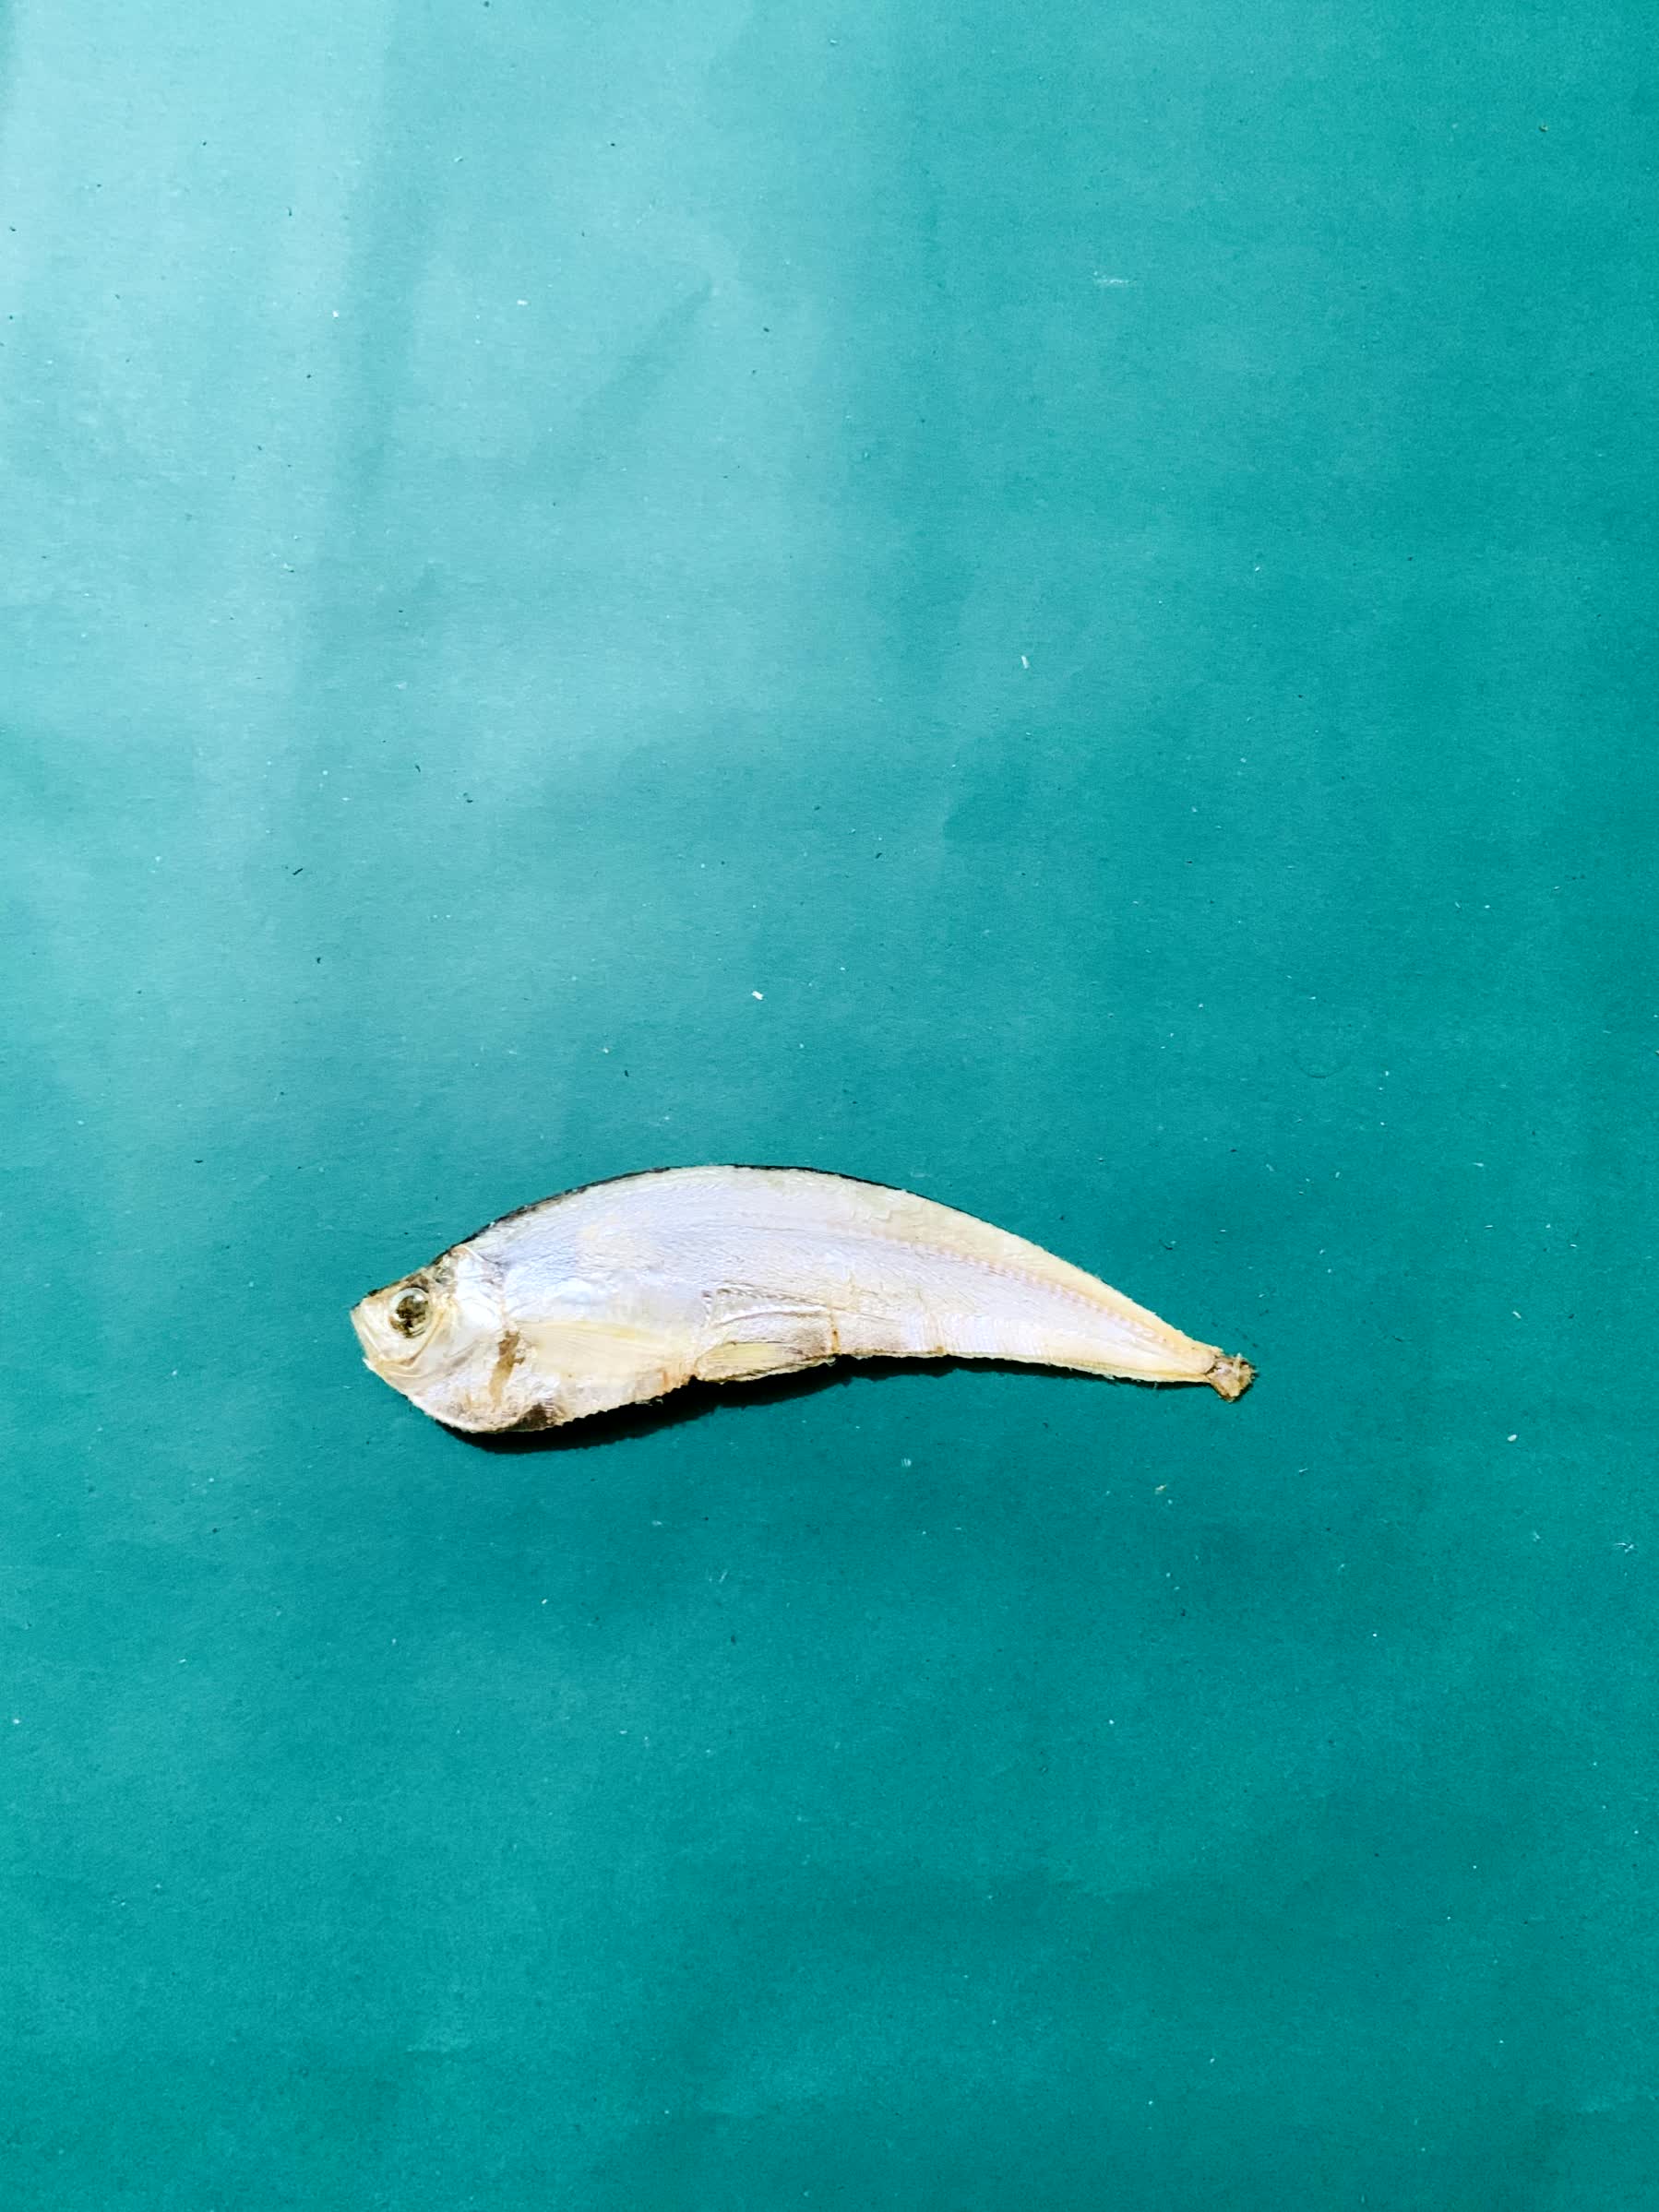
Species: Shukna Feuwa